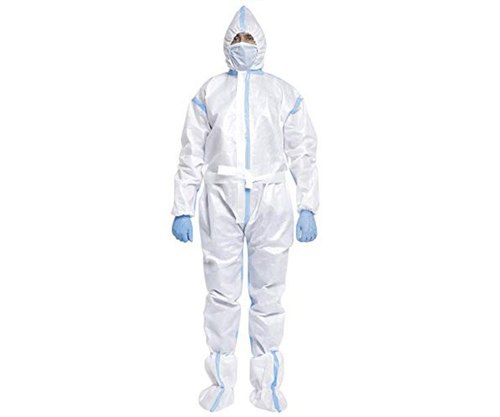
Objects detected:
Mask
Gloves
Gloves
Coverall